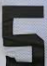
Number: 5